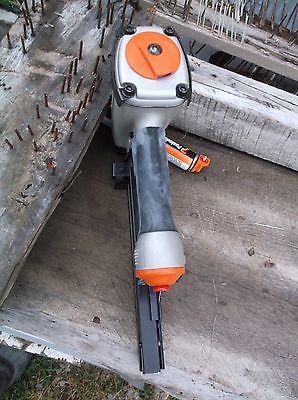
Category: stapler